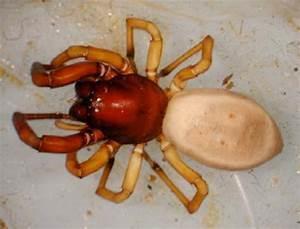
spider